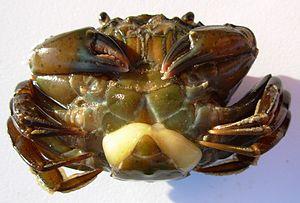
Sacculina carciniparasitant une femelle de crabe vert, Carcinus maenas.
Les Multicrustacea constituent une super-classe de crustacés.
Les Cirripèdes, ou Cirripedia, sont une infra-classe d’animaux, tous exclusivement marins, appartenant au sous-embranchement des Crustacés. Ils partagent donc un certain nombre de caractères fondamentaux avec des organismes comme le Homard, le Crabe ou le Cloporte, dont ils sont en apparence très différents sur le plan morphologique.
La sacculine est un crustacé parasite du crabe vert Carcinus maenas ainsi que de plusieurs autres crabes de la famille des Portunidae et des Pirimelidae. C'est un des parasites marins des eaux européennes les plus connus. L’espèce appartient aux Rhizocéphales, tous parasites de décapodes marins, un super-ordre de l’infra-classe des Cirripèdes.